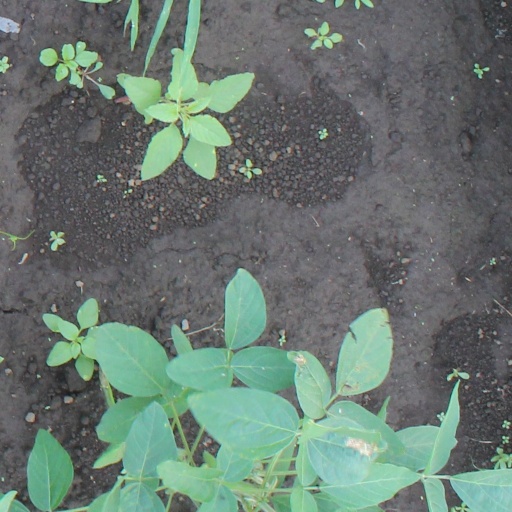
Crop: soybean